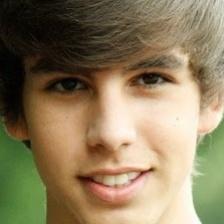
Label: faces